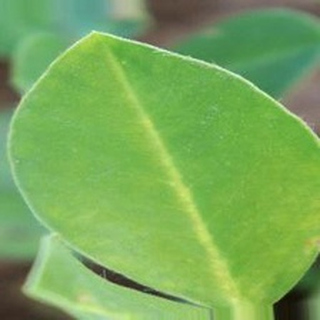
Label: healthy_groundnut